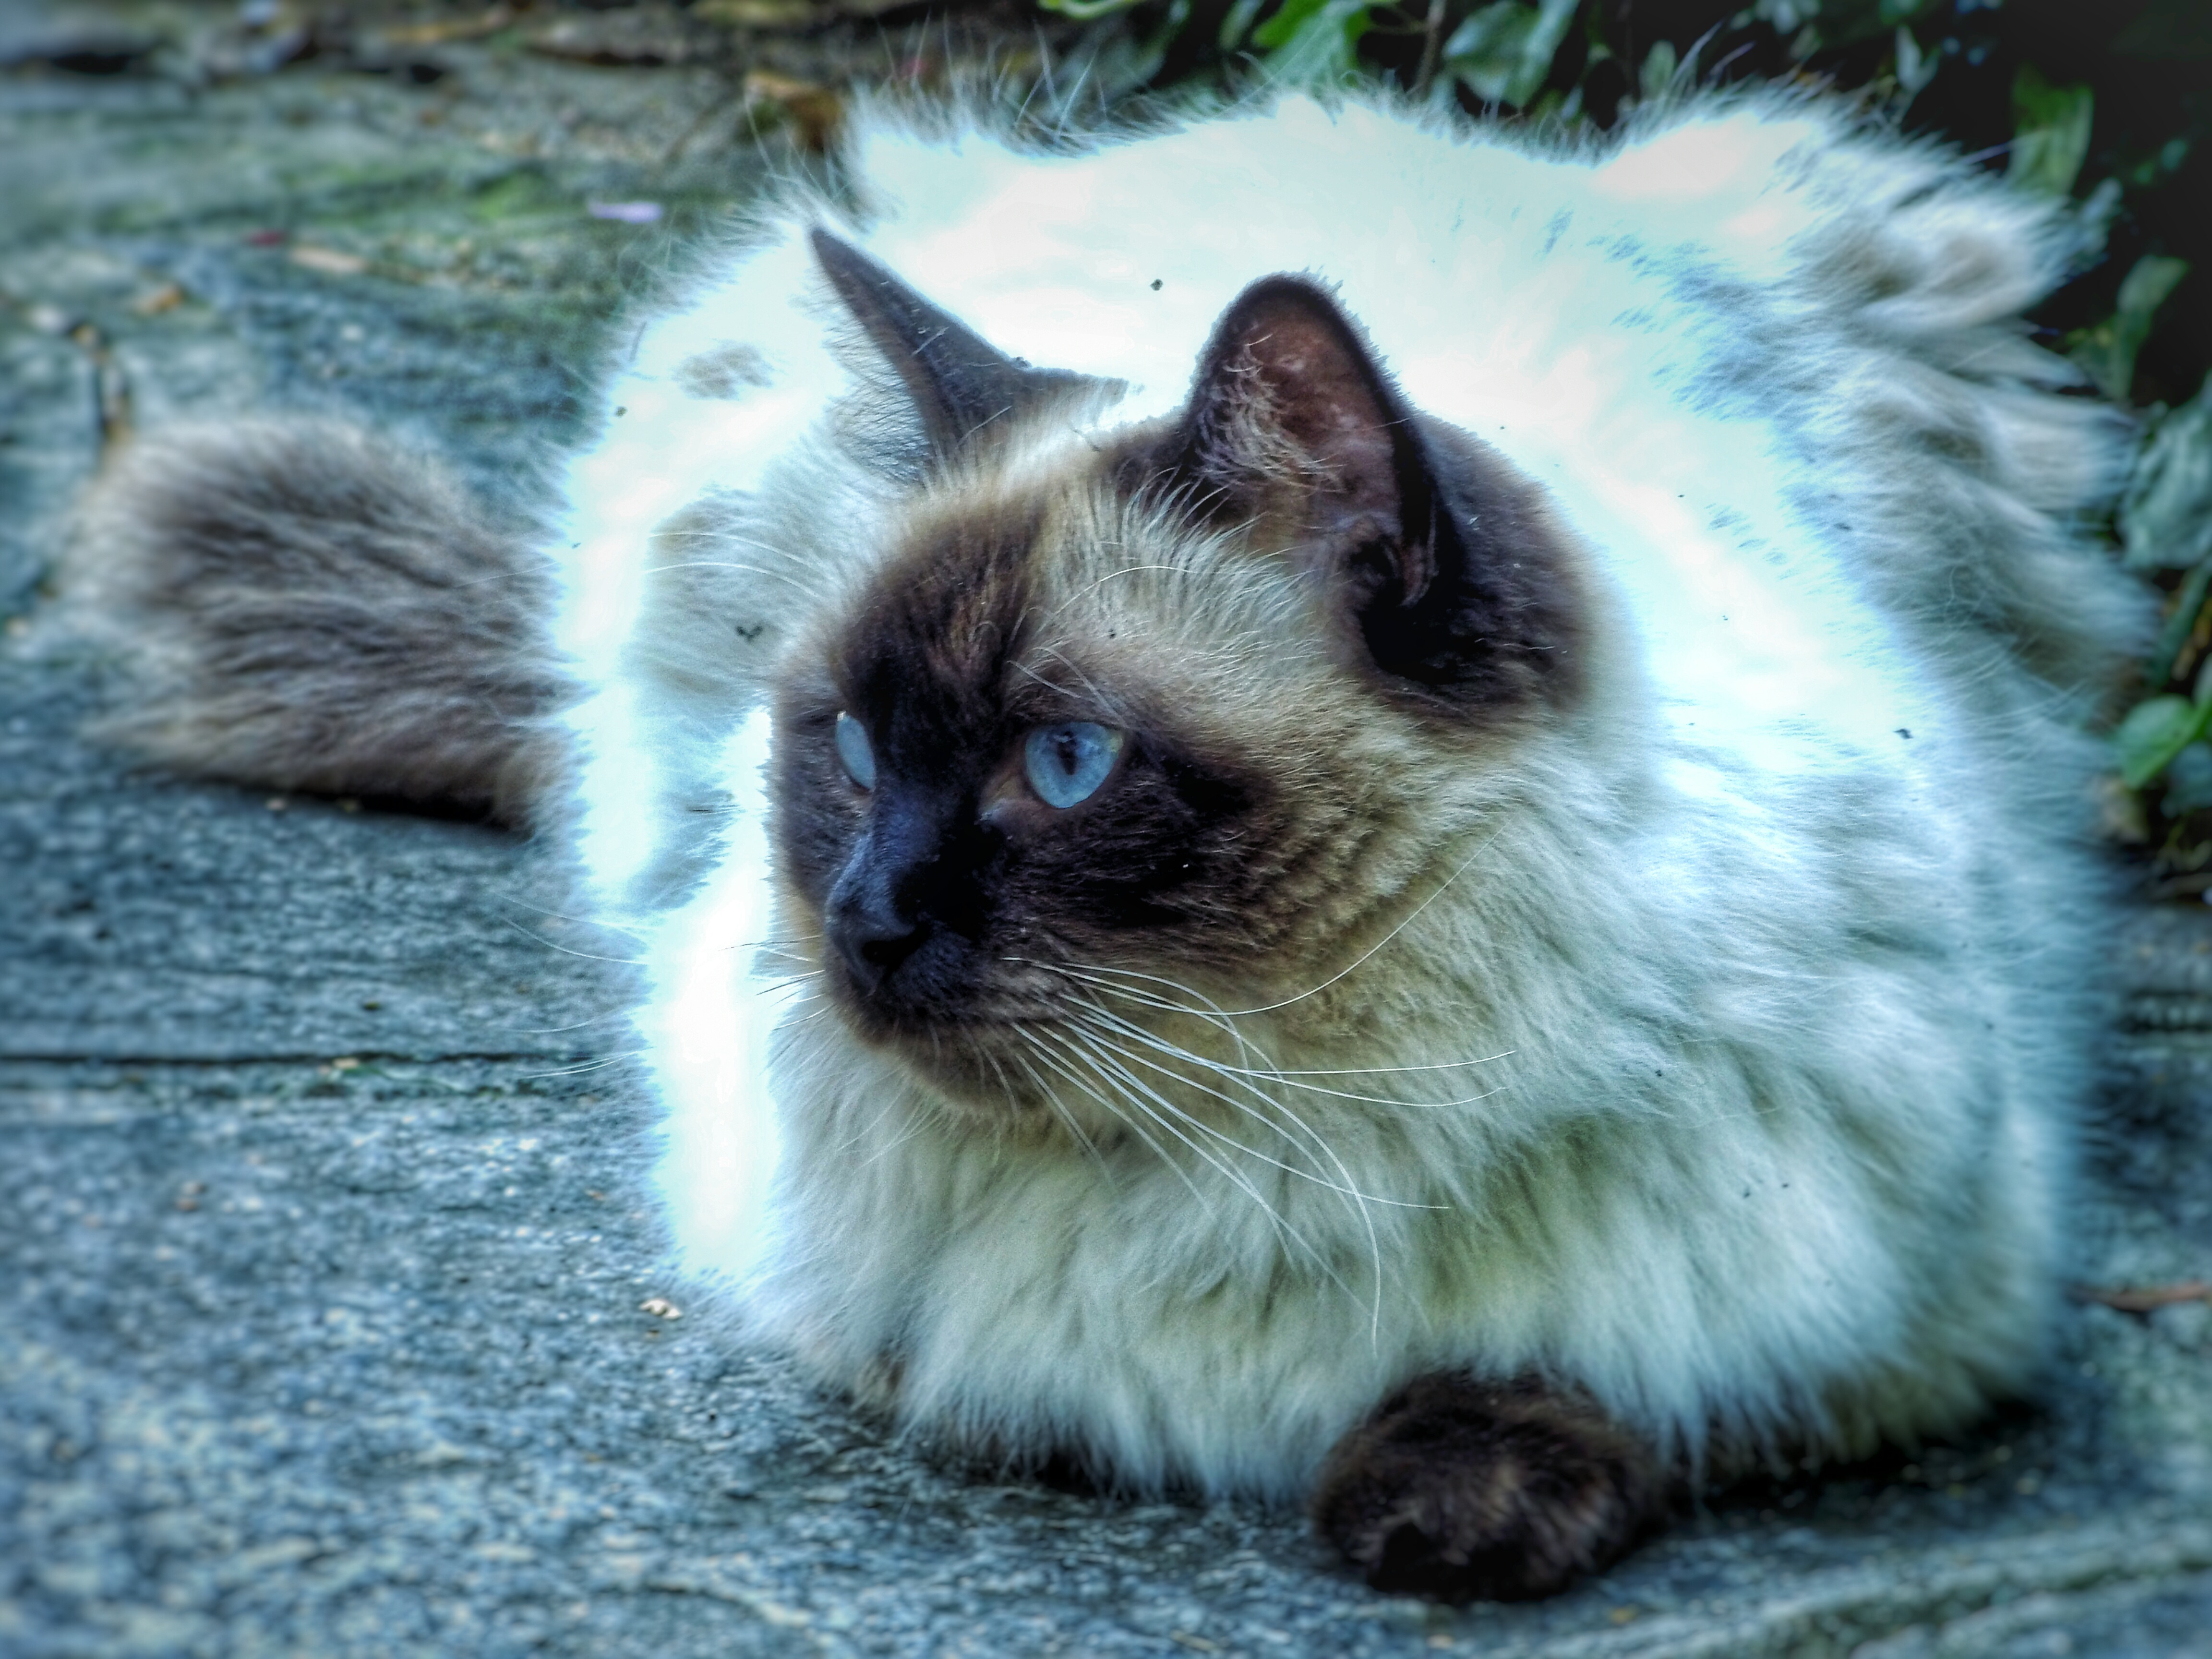
kitten, cat, mammal, whiskers, vertebrate, ragdoll, himalayan, siamese, balinese, small to medium sized cats, cat like mammal, carnivoran, domestic short haired cat, domestic long haired cat, birman